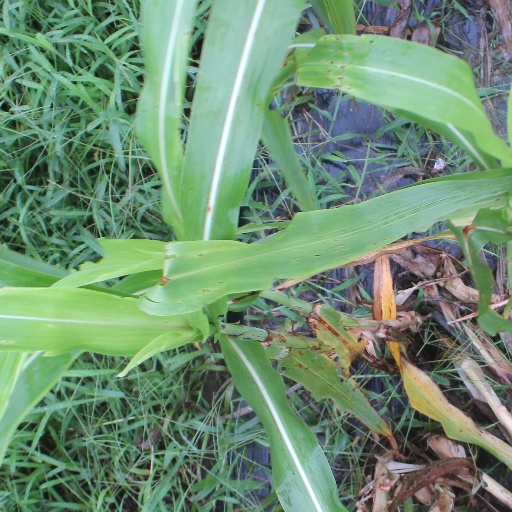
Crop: sorghum